Ringve Museum

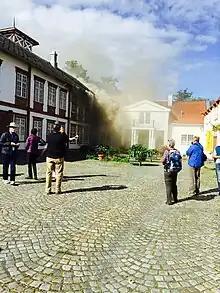
The Ringve Museum on fire

The period interiors of the Ringve Manor House provide the setting for themed rooms of working – mainly keyboard – instruments. In this section, open by guided tour only, the guides (often graduate music students) play an appropriate piece of music (or extract) as the tour proceeds.